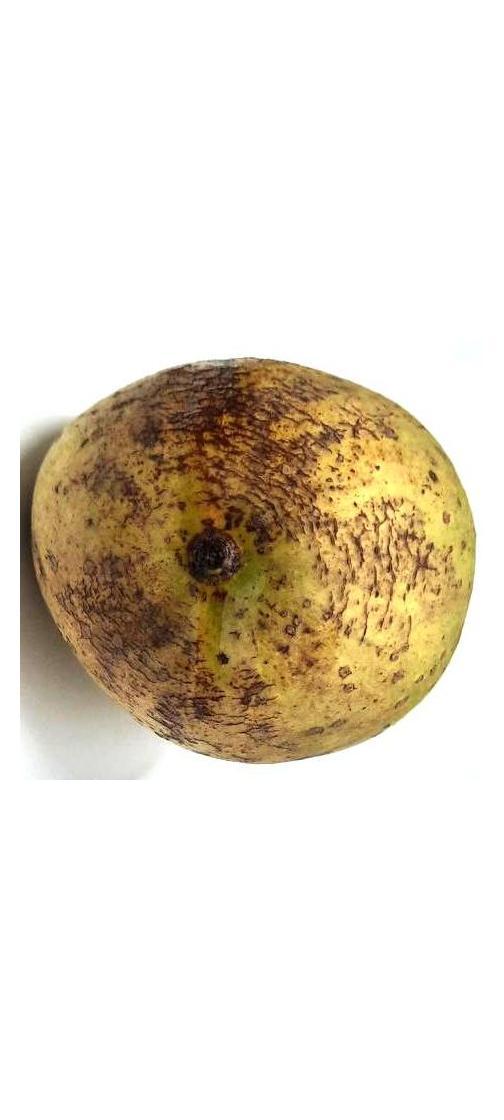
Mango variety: Gourmoti